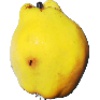
Label: Quince 1